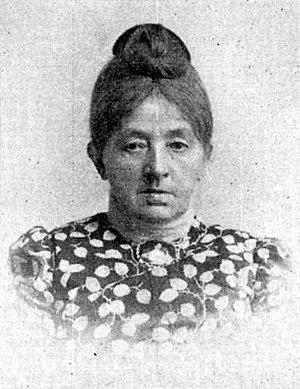
Nathalie Sophia Nielsine Caroline Rink née Møller est une écrivaine et ethnologue danoise du Groenland. Avec son mari Hinrich Johannes Rink, elle fonde le premier journal du Groenland, Atuagagdliutit, en 1861. Elle est probablement la première femme à publier des ouvrages sur le Groenland et la culture groenlandaise.